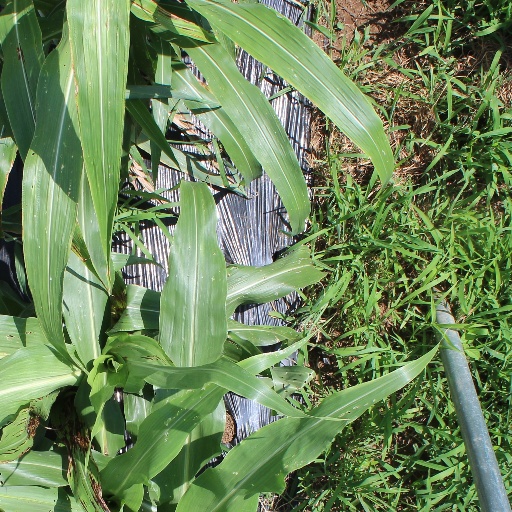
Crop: sorghum